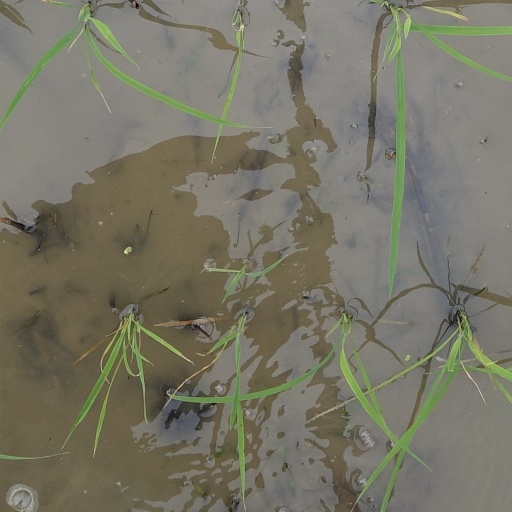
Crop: rice